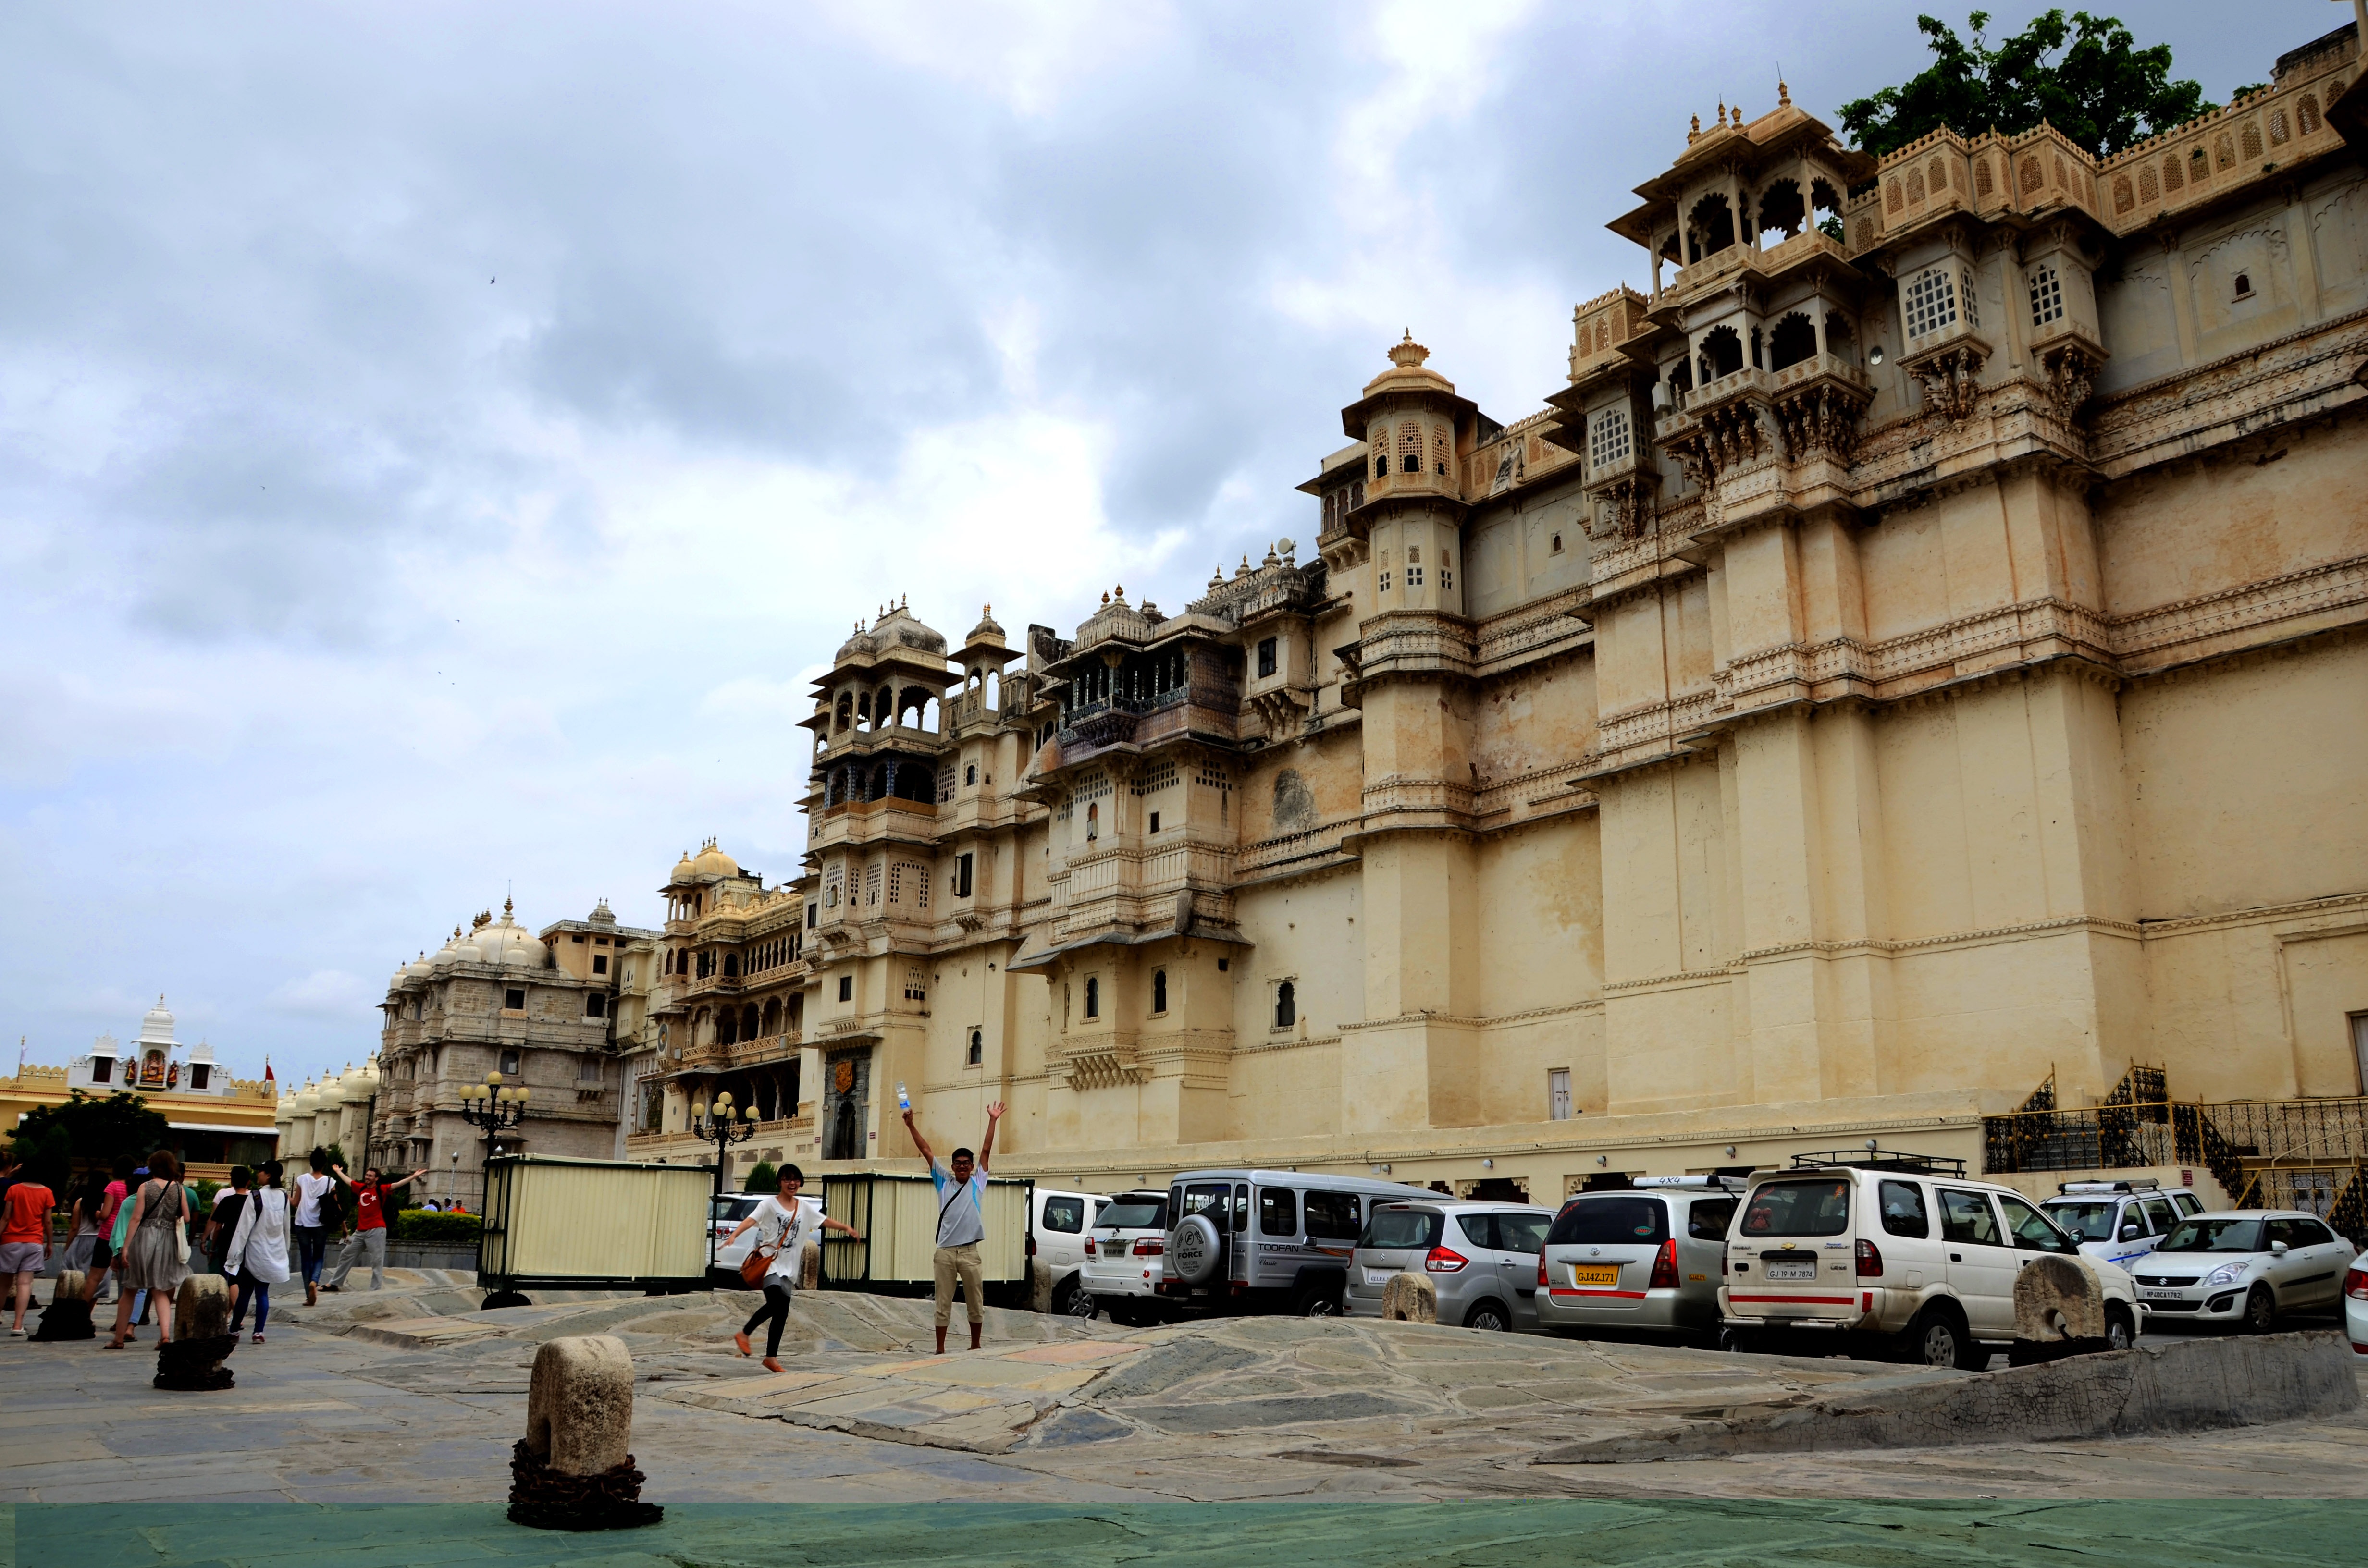
town, palace, vacation, travel, vehicle, plaza, castle, landmark, tourism, temple, town square, india, udaipur, ancient history, human settlement